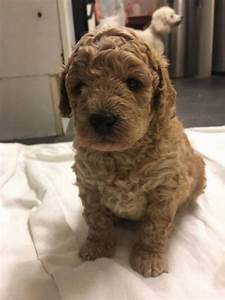
Label: cane